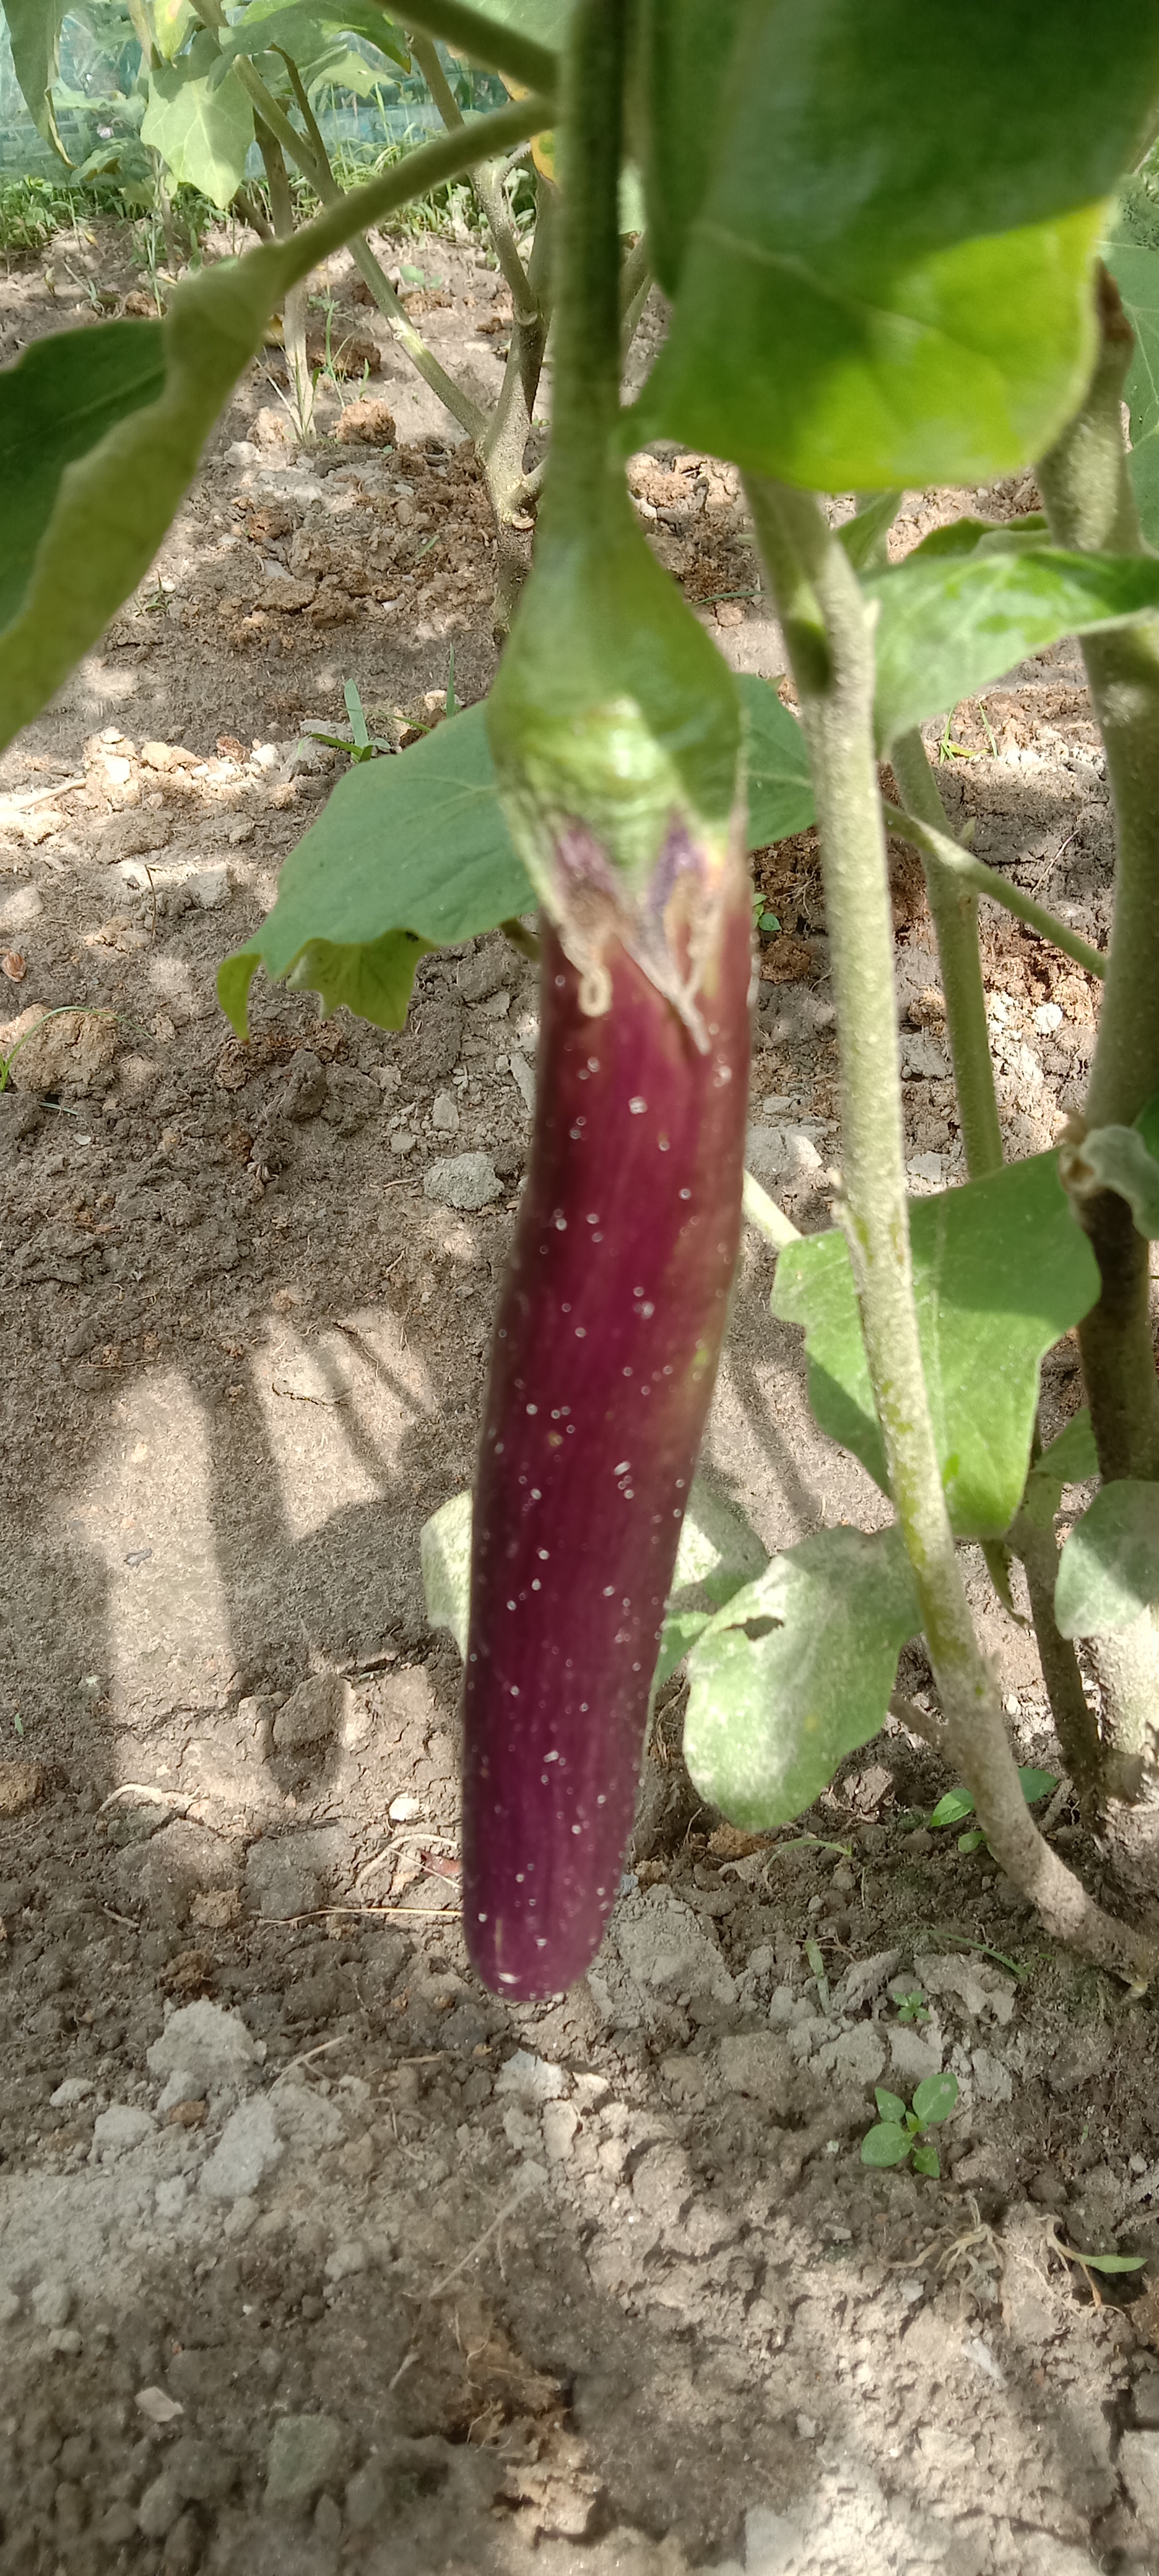
Label: Healty Brinjal